Reign of Juan Carlos I

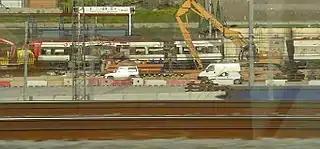
One of the commuter trains bombed in the 2004 Madrid train bombings

In the midst of this political climate, the two major events planned for 1992 ─ the 1992 Summer Olympics and the 1992 Seville Expo ─ were held, which provided "the opportunity to present Spain in the Columbus Quincentenary as a modern country, definitely away from the romantic stereotype (of charanga, tambourine, bandits and toreros)". This new image of Spain was accompanied by the strengthening of its international role, such as the holding in Madrid of the Middle East Peace Conference and the active participation of Felipe González in the approval of the Maastricht Treaty which transformed the European Community into the new European Union. Likewise, the Spanish government sent three Navy units to support US-led allied military operations during the First Gulf War of 1990–1991.